Dermatitis

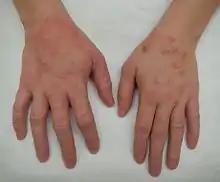
A moderate case of dermatitis of the hands

Dermatitis is a term used for different types of skin inflammation, typically characterized by itchiness, redness and a rash. In cases of short duration, there may be small blisters, while in long-term cases the skin may become thickened. The area of skin involved can vary from small to covering the entire body. Dermatitis is also called eczema but the same term is often used for the most common type of skin inflammation, atopic dermatitis.